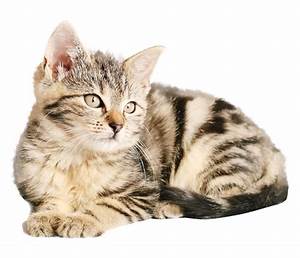
Label: gatto